Rona Yefman

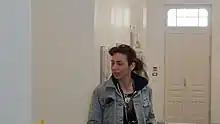

Rona Yefman is an Israeli artist based in New York City working in Photography, Video and Installation. Her work explores issues of identity - mainly gender identity - focusing and collaborating with individuals who have undergone radical persona changes and construction. This body of work, reflecting a cultural development in western individualism and self-identity issues, has both documented and worked in itself as an act of rebellion. Yefman's exploration are a political - anarchic - statement seeking to overthrow the boundaries and cultural norms that oppress the individual's freedom for self-definition - "Her subjects embody the possibility of freedom, and her work as a whole is concerned with the gap between who we are, and who we want to be".